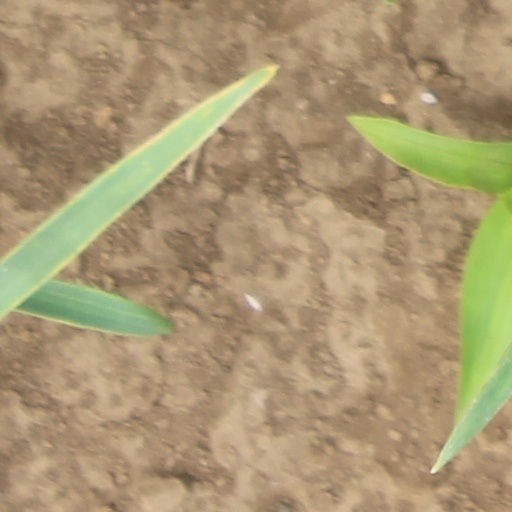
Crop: wheat